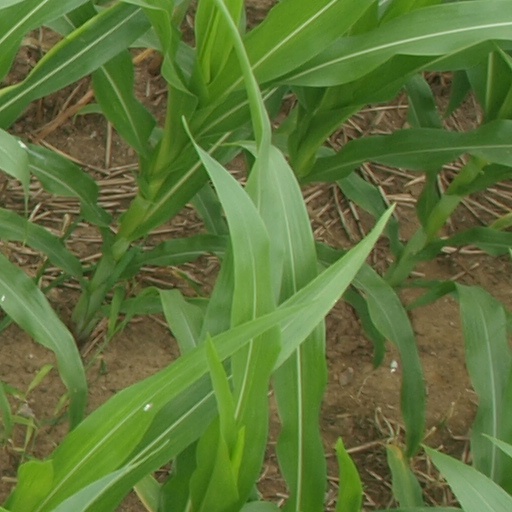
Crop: maize; corn